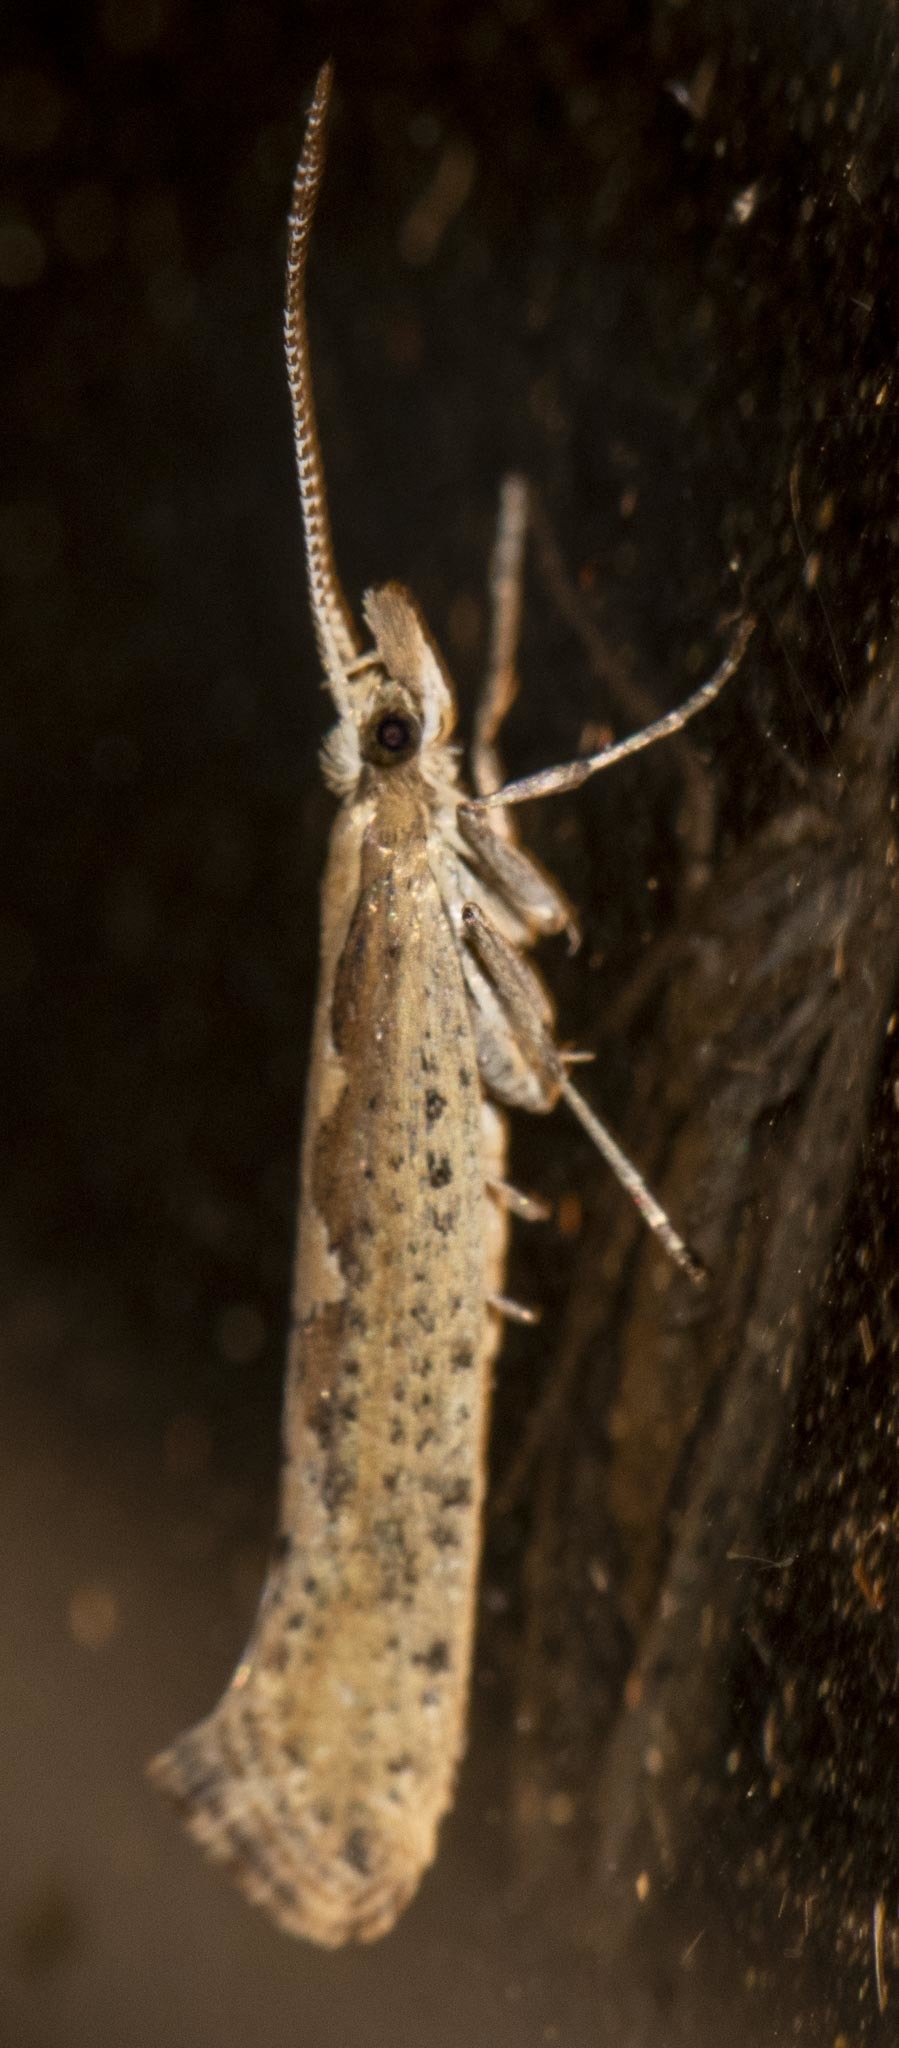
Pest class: diamondback_moth